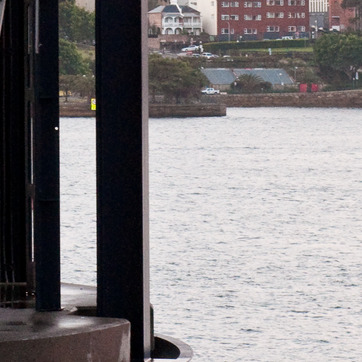
Material: water